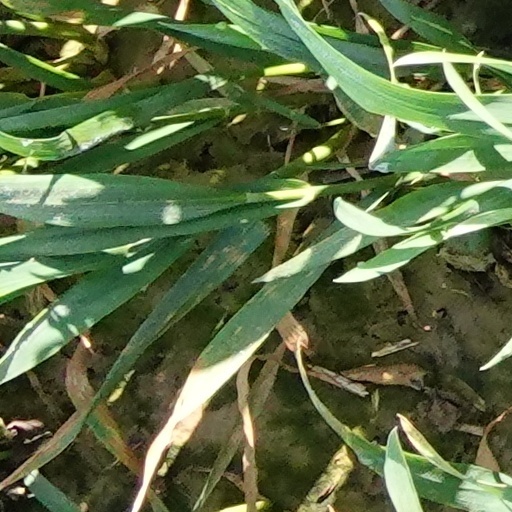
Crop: wheat